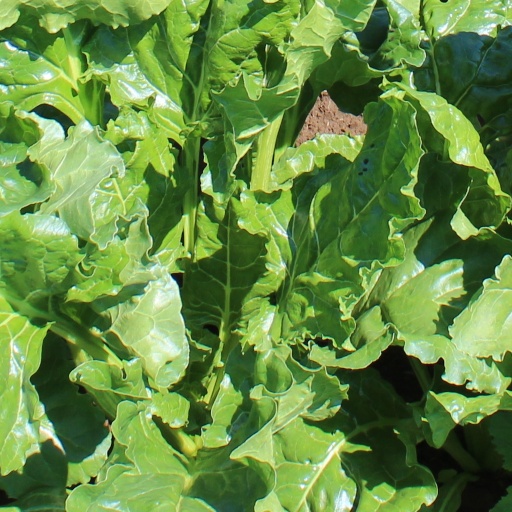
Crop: sugar beet